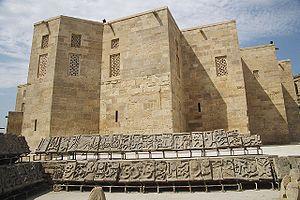
La vieille ville de Bakou est un quartier historique résidentiel et une réserve historico-architecturale au centre de Bakou, capitale de l'Azerbaïdjan. Plus de 1 300 familles habitent sur la surface de 221 000 m², occupée par la réserve.
Le palais des Chirvanchahs est le palais des souverains de Chirvan, construit à Bakou au XVᵉ siècle lors du règne de Khalil-Allah. La construction du palais était liée au transfert de la capitale de l’État des Chrvanchahs de Chémakha à Bakou. Le palais forme un ensemble, qui réunit divankhana, le sanctuaire des chirvanchahs, la mosquée du palais de 1441 avec minaret, les bains et le mausolée du scientifique de la cour Séyid Yahya Bakouvi. En 1964, l’ensemble du palais a été déclaré musée-réserve et a été mis sous la protection de l’état.